Women's sports in the United States

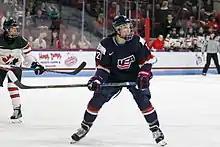
American women's ice hockey player, Hilary Knight. Women's ice hockey is a variant of men's ice hockey, one of the most expensive sports to play in North America and rare: one among only 4 ice skating team sports worldwide.

Title IX is American law. The purpose of the Title IX of the Educational Amendments of 1972 was to update Title VII of the Civil Rights Act of 1964, which banned several forms of discrimination in employment but did not address or mention discrimination in education. Contrary to popular belief, the creation of Title IX had nothing to do with sports. Women's sports were not considered a relevant issue within educational organizations at the time. It was not until later that Title IX involved a new objective to ensure equal treatment in organized sports and schools regardless of sex, in a federally funded program. However, Title IX is most commonly associated with its impact on American athletics and more specifically the impact it has had on women's participation in athletics at every age.